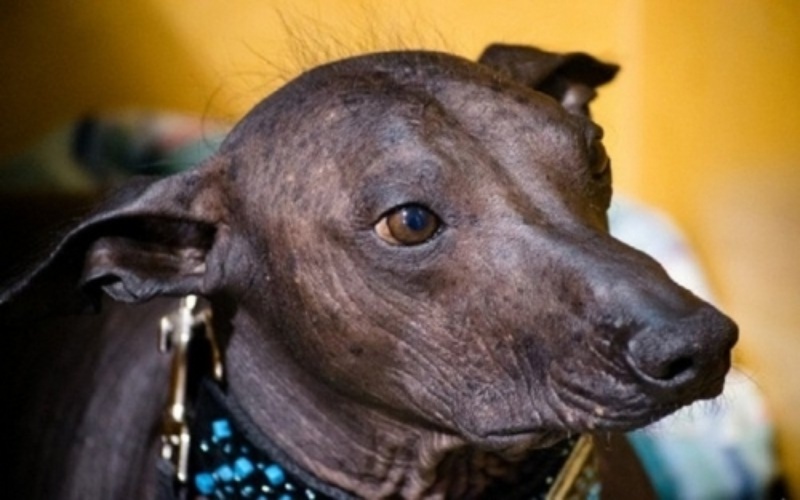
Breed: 234-n000093-Chinese_Crested_Dog